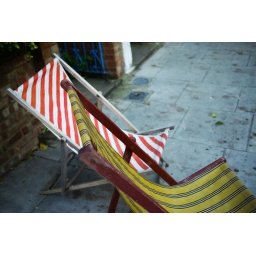
It was a day of sitting around in the street observing the action